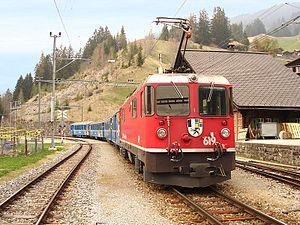
Ge 4/4 II 619 en gare de Langwies
Les Chemins de fer rhétiques, parfois désignés par le sigle RhB, sont une entreprise ferroviaire de Suisse, basée à Coire dans le canton des Grisons.